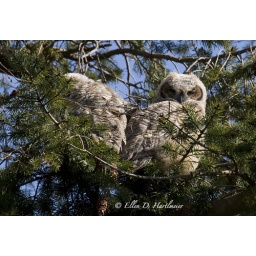
The 2 oldest owlets in a high pine tree IMG_2233.jpg